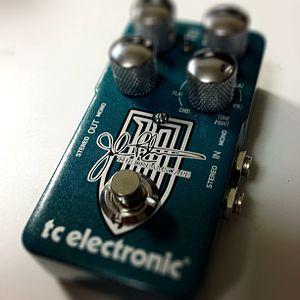
Une pédale d'effet est un petit appareil électronique contrôlable au pied servant à appliquer un effet au son émis par un instrument de musique amplifié. Ce format est apprécié sur scène pour sa petite taille, et pour la possibilité d'être contrôlé tout en jouant de son instrument. La première pédale d'effet est créée en 1962 et depuis de très nombreux effets audio ont été intégrés dans des pédales, tels que la distorsion, le chorus, le delay ou le trémolo. Les pédales sont aujourd'hui très populaires, certains auteurs évoquant même un « âge d'or » des pédales d'effet à partir des années 2000.